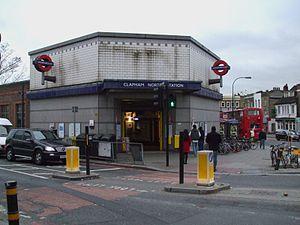
Clapham North est une station du métro de Londres à Clapham dans le borough londonien de Lambeth. Elle est située sur la Northern Line.